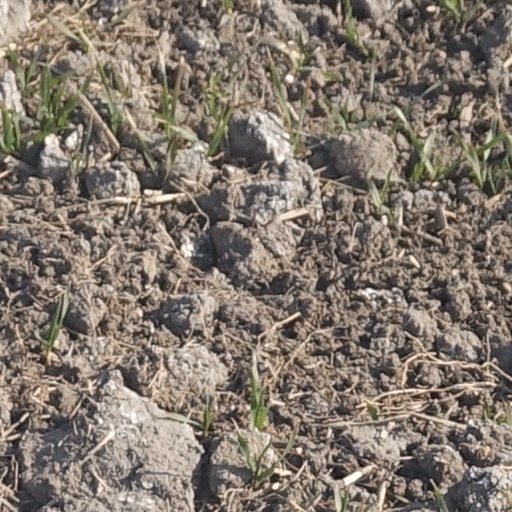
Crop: wheat